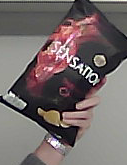
Product: lays_chill